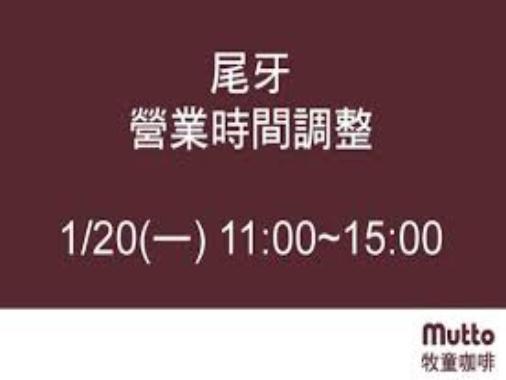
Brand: mutong
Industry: Food